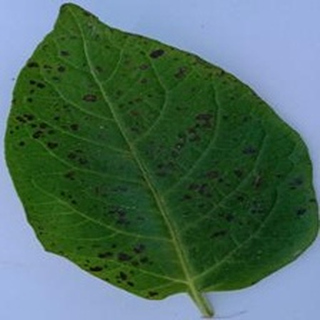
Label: potato_early_blight